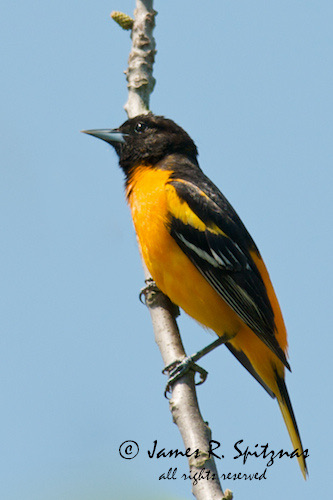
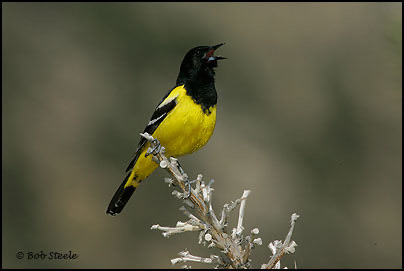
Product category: misc
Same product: yes